Russo-Japanese War

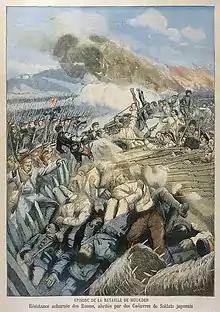
An illustration of a Japanese assault during the Battle of Mukden

The Battle of Mukden commenced on 20 February 1905. In the following days Japanese forces proceeded to assault the right and left flanks of Russian forces surrounding Mukden, along a front. Approximately half a million men were involved in the fighting. Both sides were well entrenched and were backed by hundreds of artillery pieces. After days of harsh fighting, added pressure from the flanks forced both ends of the Russian defensive line to curve backwards. Seeing they were about to be encircled, the Russians began a general retreat, fighting a series of fierce rearguard actions, which soon deteriorated in the confusion and collapse of Russian forces. On 10 March 1905, after three weeks of fighting, General Kuropatkin decided to withdraw to the north of Mukden. The Russians suffered an estimated 90,000 casualties in the battle.